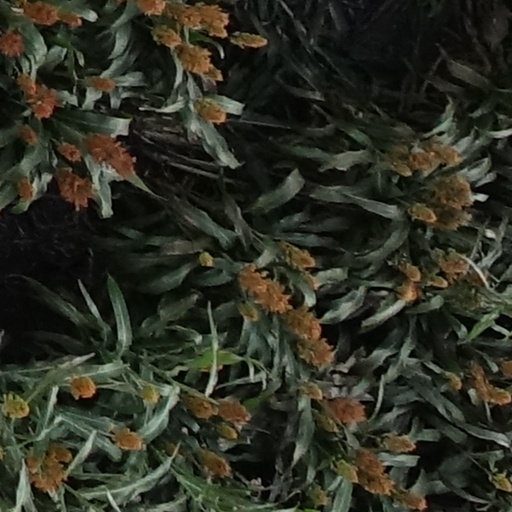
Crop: sorghum